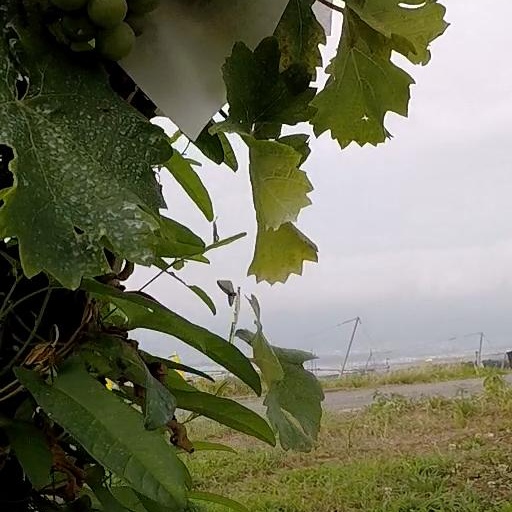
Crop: grape